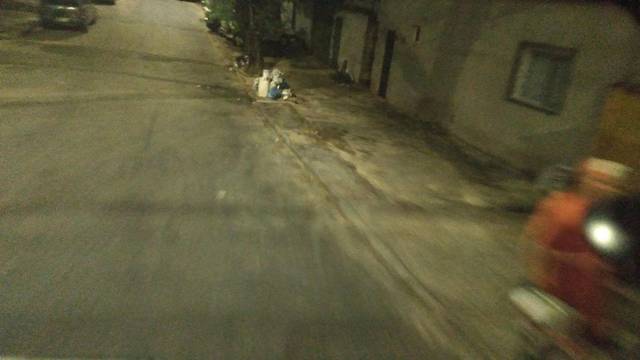
Region: Brazil
Coordinates: -19.892, -43.96